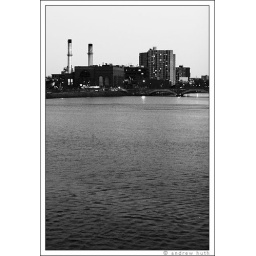
A view standing on a bridge crossing the Charles River in Cambridge, Massachusetts at dusk.